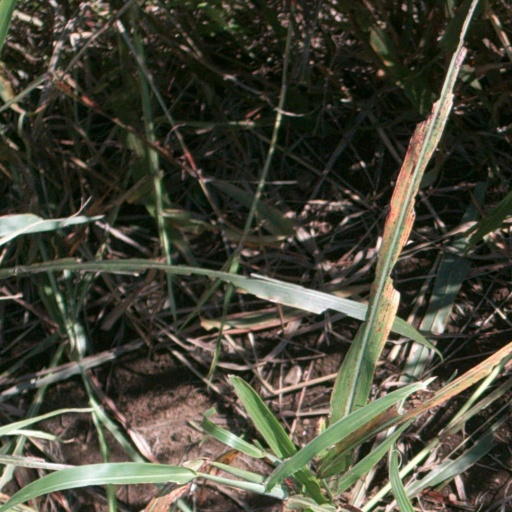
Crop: sorghum